Kâzım Sevüktekin

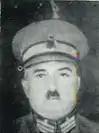

Kâzım Sevüktekin (1877 – 1 April 1949) was an officer of the Ottoman Army and the general of the Turkish Army, a politician of the Republic of Turkey.